2001 Birmingham bombing

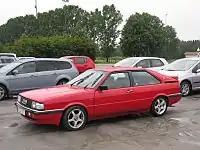
An Audi Coupé similar to the one carrying the bomb

In November 2001, three men – Noel Maguire, Robert Hulme and his brother Aiden Hulme – were arrested in connection with the bomb attacks in Birmingham and London that year. They were all later convicted at the Old Bailey on 8 April 2003. Robert and Aiden Hulme were each jailed for 20 years. Noel Maguire, who the judge said played "a major part in the bombing conspiracy", was sentenced to 22 years. Two other men, James McCormack, of County Louth, and John Hannan, of Newtownbutler, County Fermanagh, had already admitted the charge at an earlier hearing. McCormack, who played the most serious part of the five, the judge said, was jailed for twenty-two years. John Hannan, who was seventeen at the time of the incidents, was given sixteen years detention. All had links to the Real IRA stronghold of Dundalk in the Republic of Ireland.